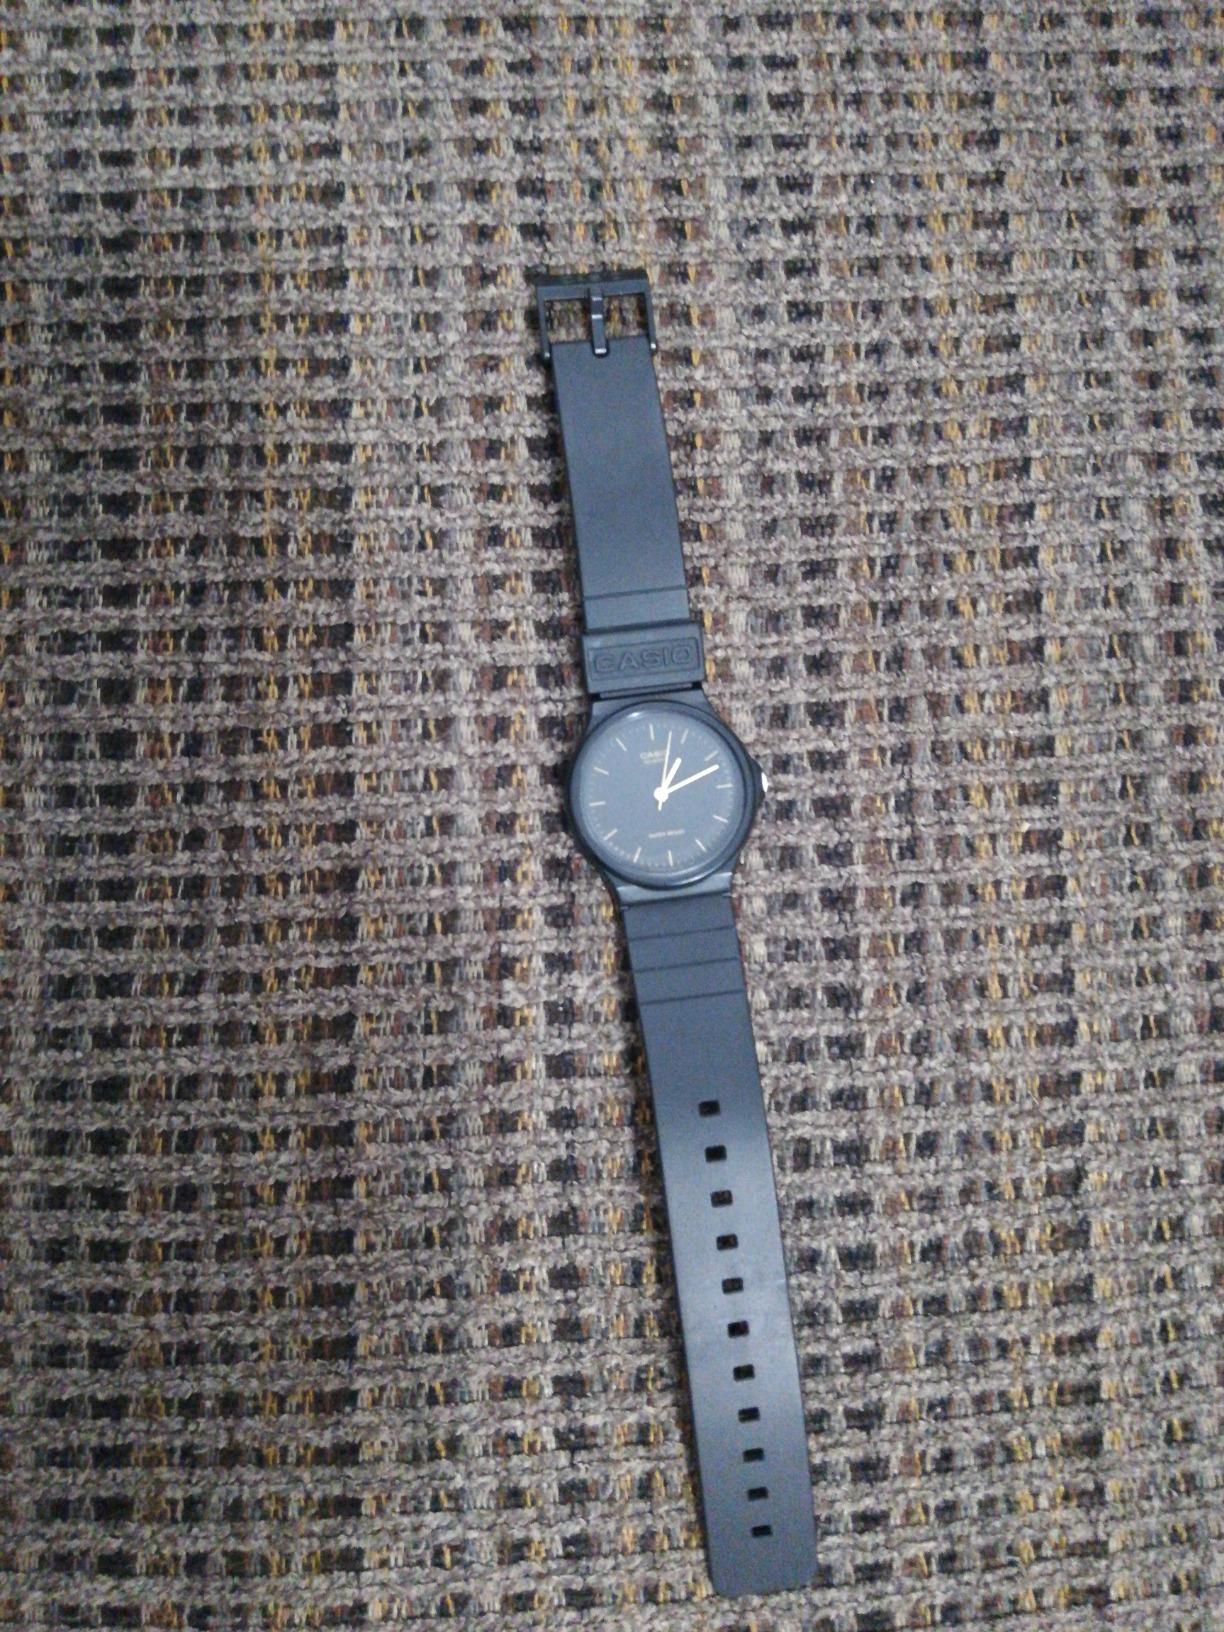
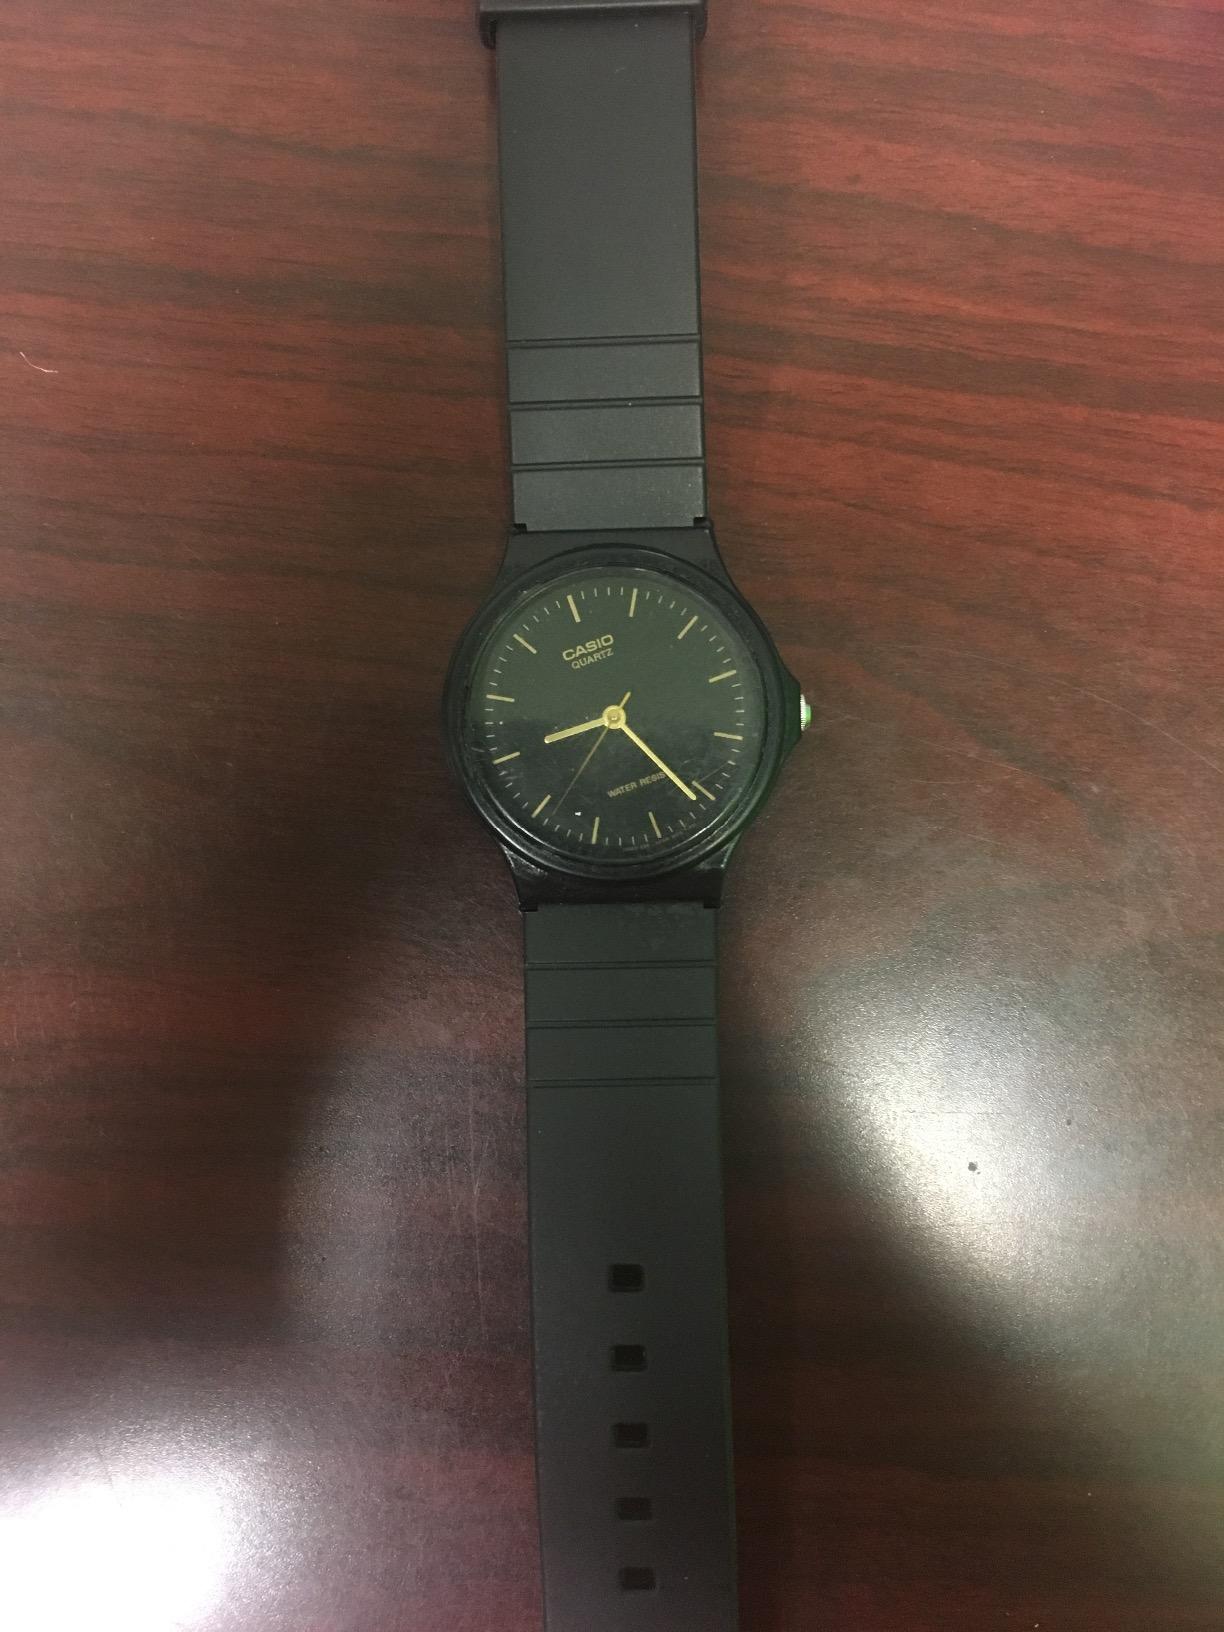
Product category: accessories_watch
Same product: yes